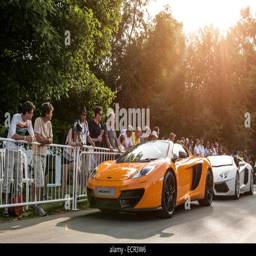
supercar at festival waiting to drive sport